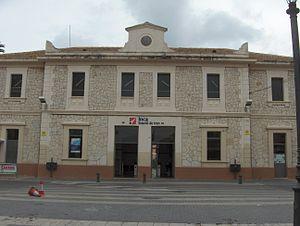
Le réseau ferroviaire de l'île espagnole de Majorque est constitué de trois lignes reliant quatre destinations à partir de la gare multimodale de Palma de Majorque.